Desperate Living

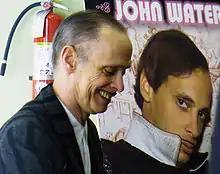
John Waters

Art director Vincent Peranio built the exterior sets for Mortville on a 26-acre farm in Hampstead, Maryland, owned by Waters' friend, Peter Koper. The exterior sets were largely constructed of plywood and rubbish Peranio and Waters had collected from around Baltimore. Production manager Robert Maier recalled the challenges of shooting without adequate facilities, how the cast and crew overwhelmed the farm's septic system, how heavy rains nearly washed away the set, and how "charmed" Waters seemed through it all.